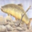
Label: trout